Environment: real
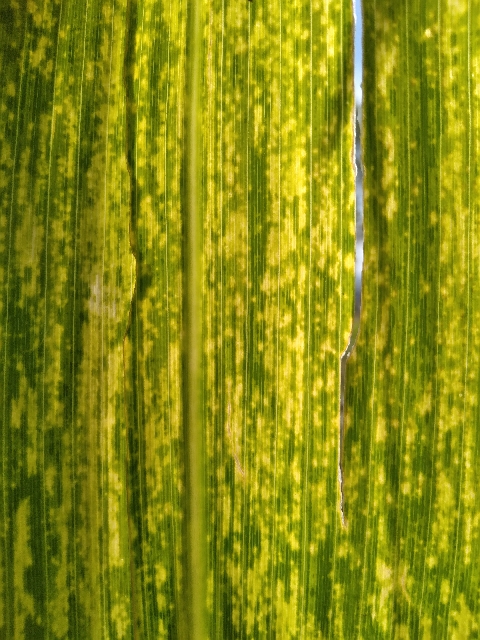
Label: lethal_necrosis